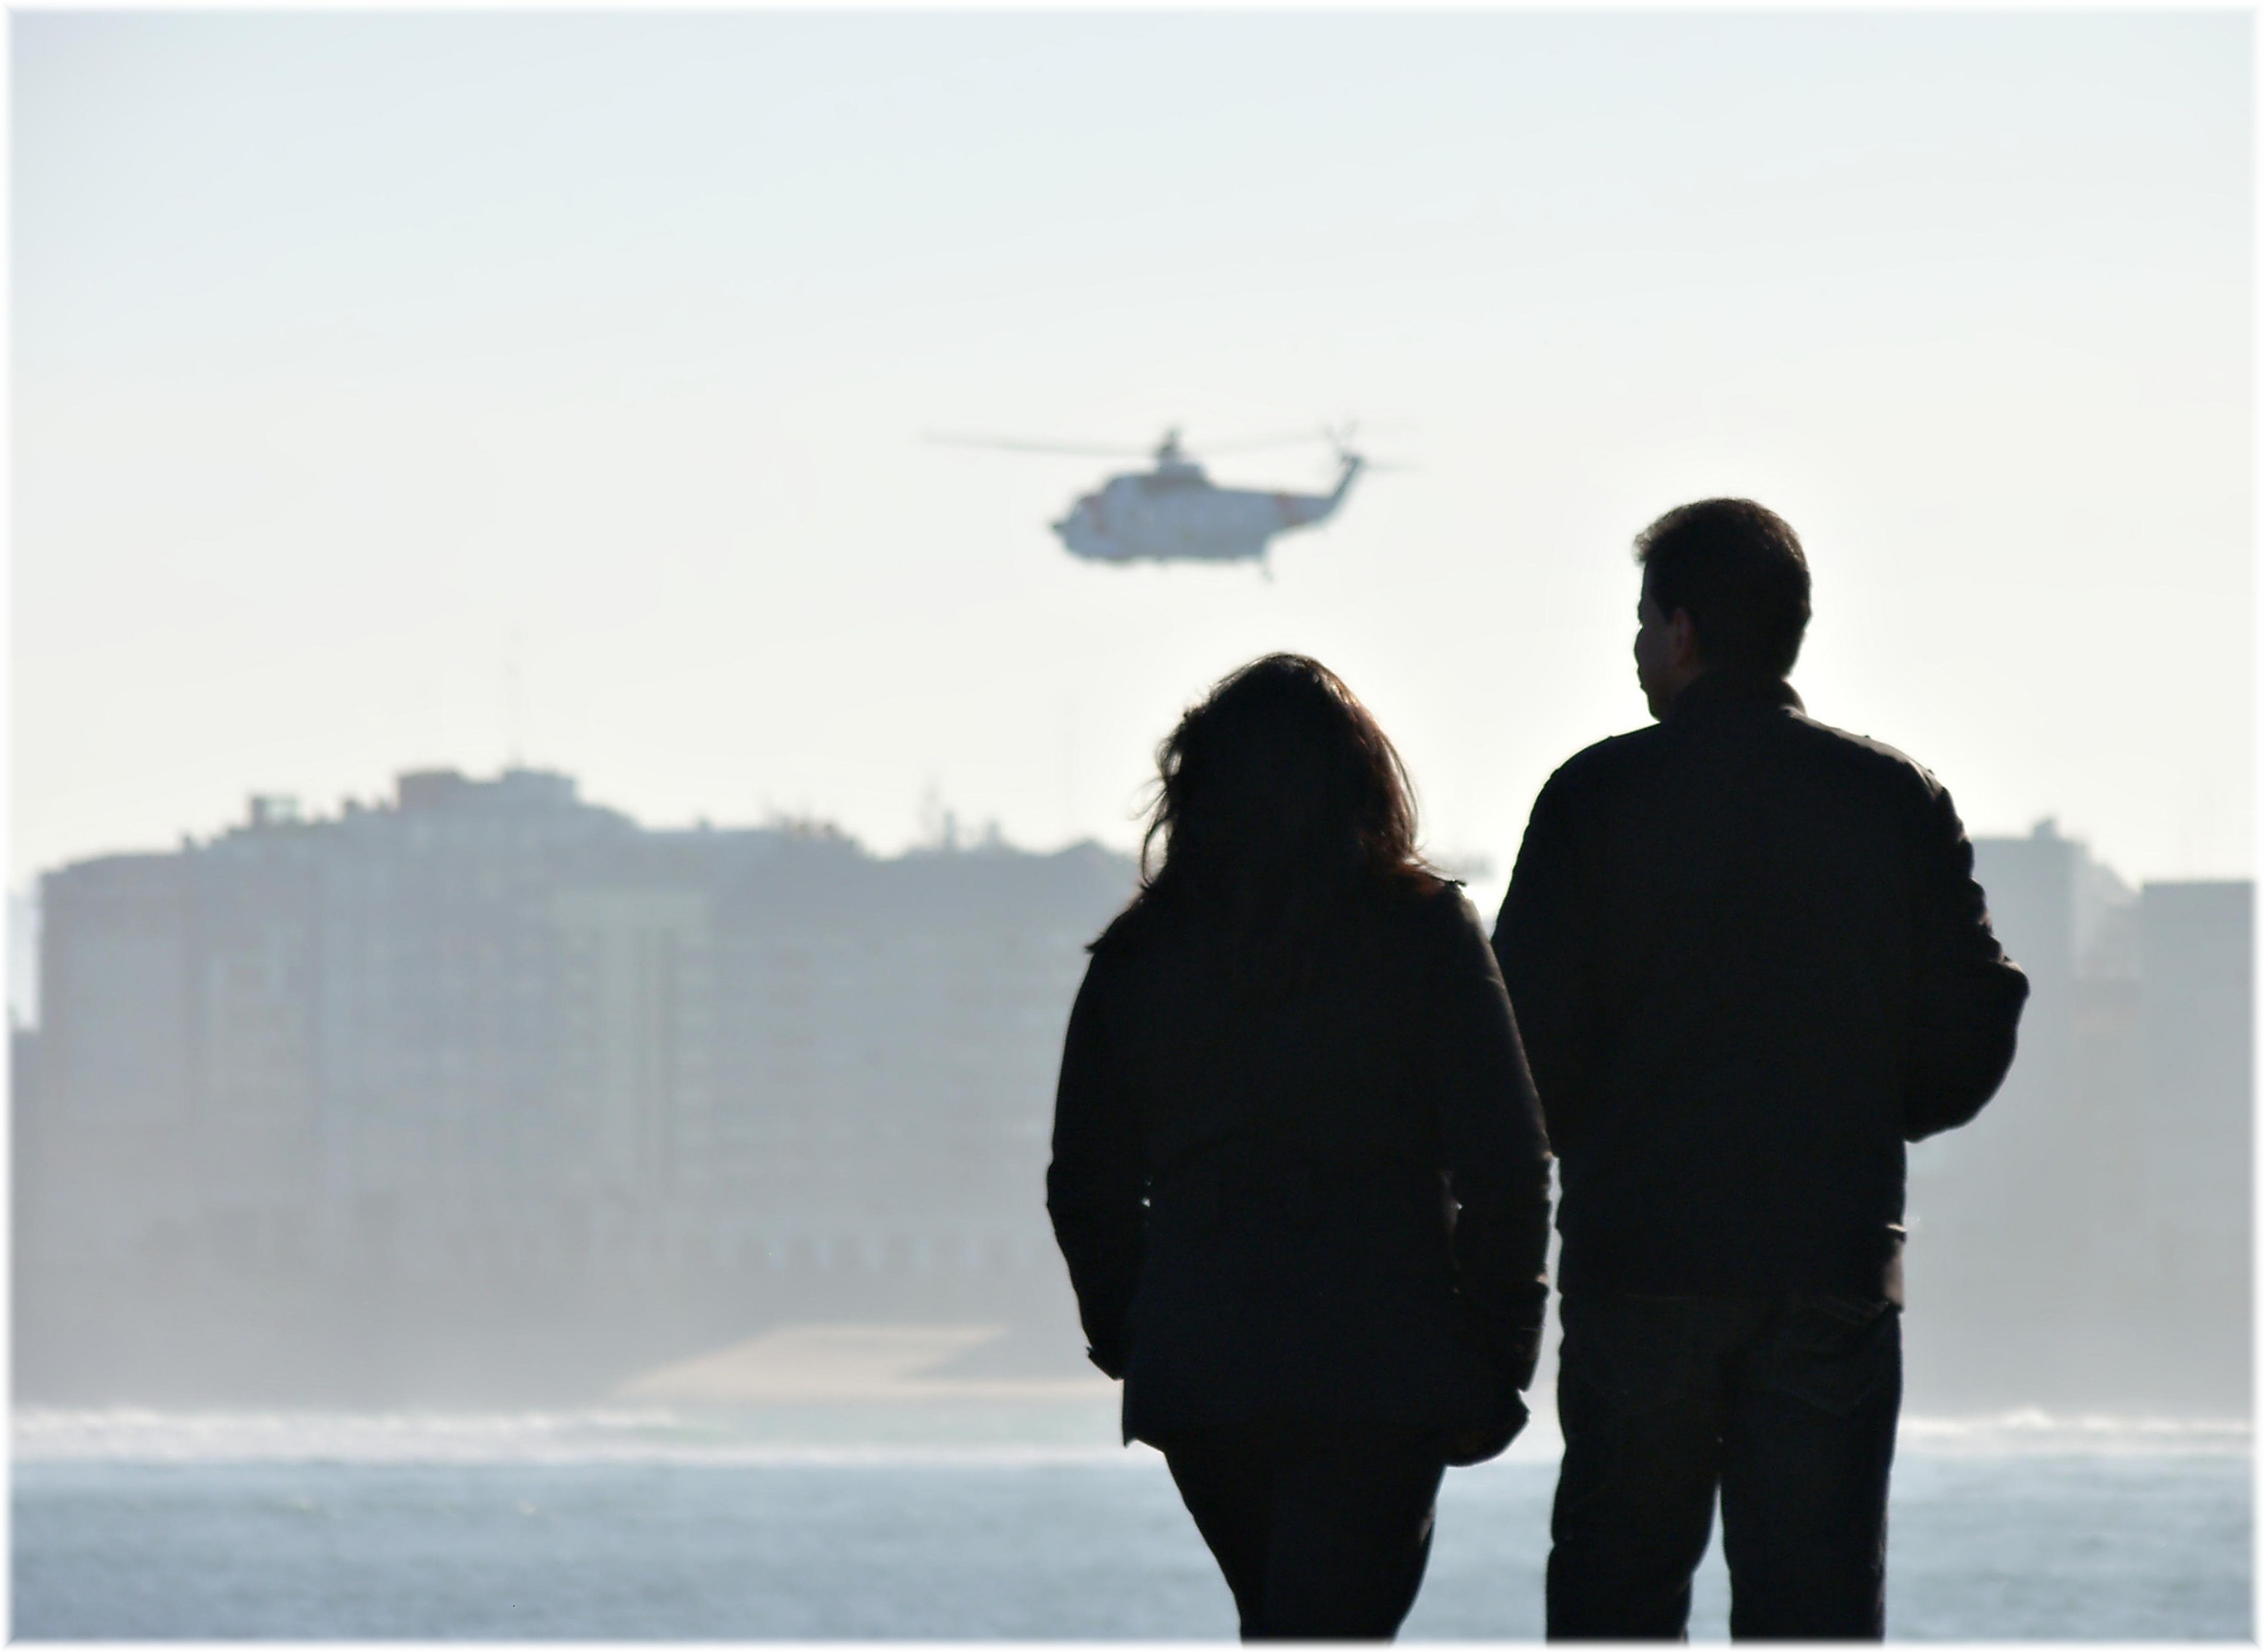
silhouette, photograph, presentation, interaction